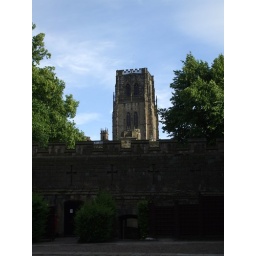
The tower of Durham Cathedral looming over the castle wall.